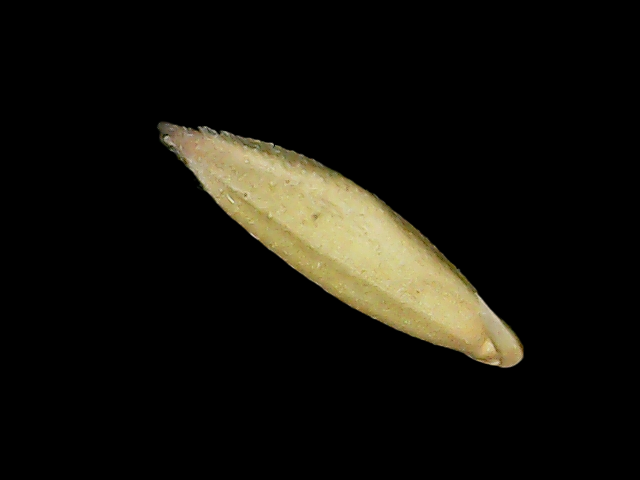
Rice variety: Binadhan23